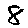
Label: 8